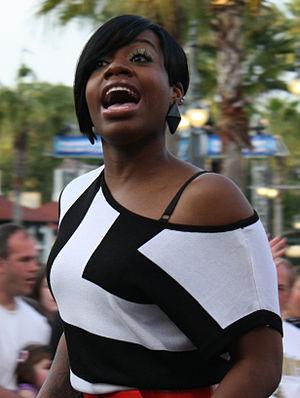
Krusty, chasseur de talents ou L'Idole des jaunes est le 18ᵉ épisode de la saison 16 de la série télévisée d'animation Les Simpson.
Fantasia Monique Barrino, née le 30 juin 1984 à High Point en Caroline du Nord, communément connue sous le nom de Fantasia, est une actrice et chanteuse américaine de R'n'B qui s’est révélée comme gagnante de la troisième saison de l’émission télévisée américaine American Idol en 2004. Son premier album, Free Yourself, lui valut une nomination aux Grammy Awards.